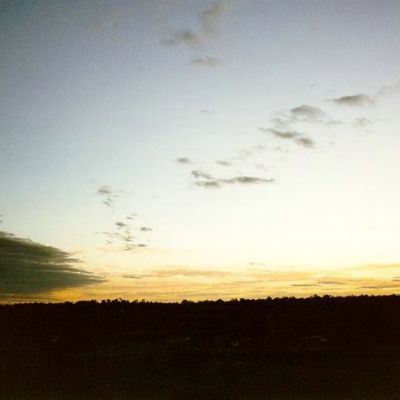
Cloud type: Stratocumulus (Sc)